Dortmund Möllerbrücke station

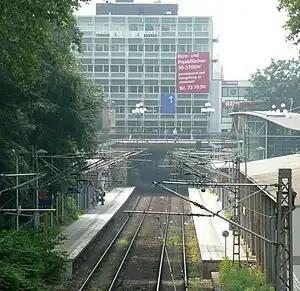
Dortmund Möllerbrücke station in 2008

Dortmund Möllerbrücke station is a transportation hub to the southwest of the inner city of Dortmund, near the Kreuzviertel (district) and West Park. The station is named after the nearby Möller bridge ("Möllerbrücke") and is classified by Deutsche Bahn as a category 5 station. The above ground section of the station is served by line S4 of the Rhine-Ruhr S-Bahn, and the underground section is served by line U42 of the Dortmund Stadtbahn. It is located on the historic Ruhr line of the Rhenish Railway Company.